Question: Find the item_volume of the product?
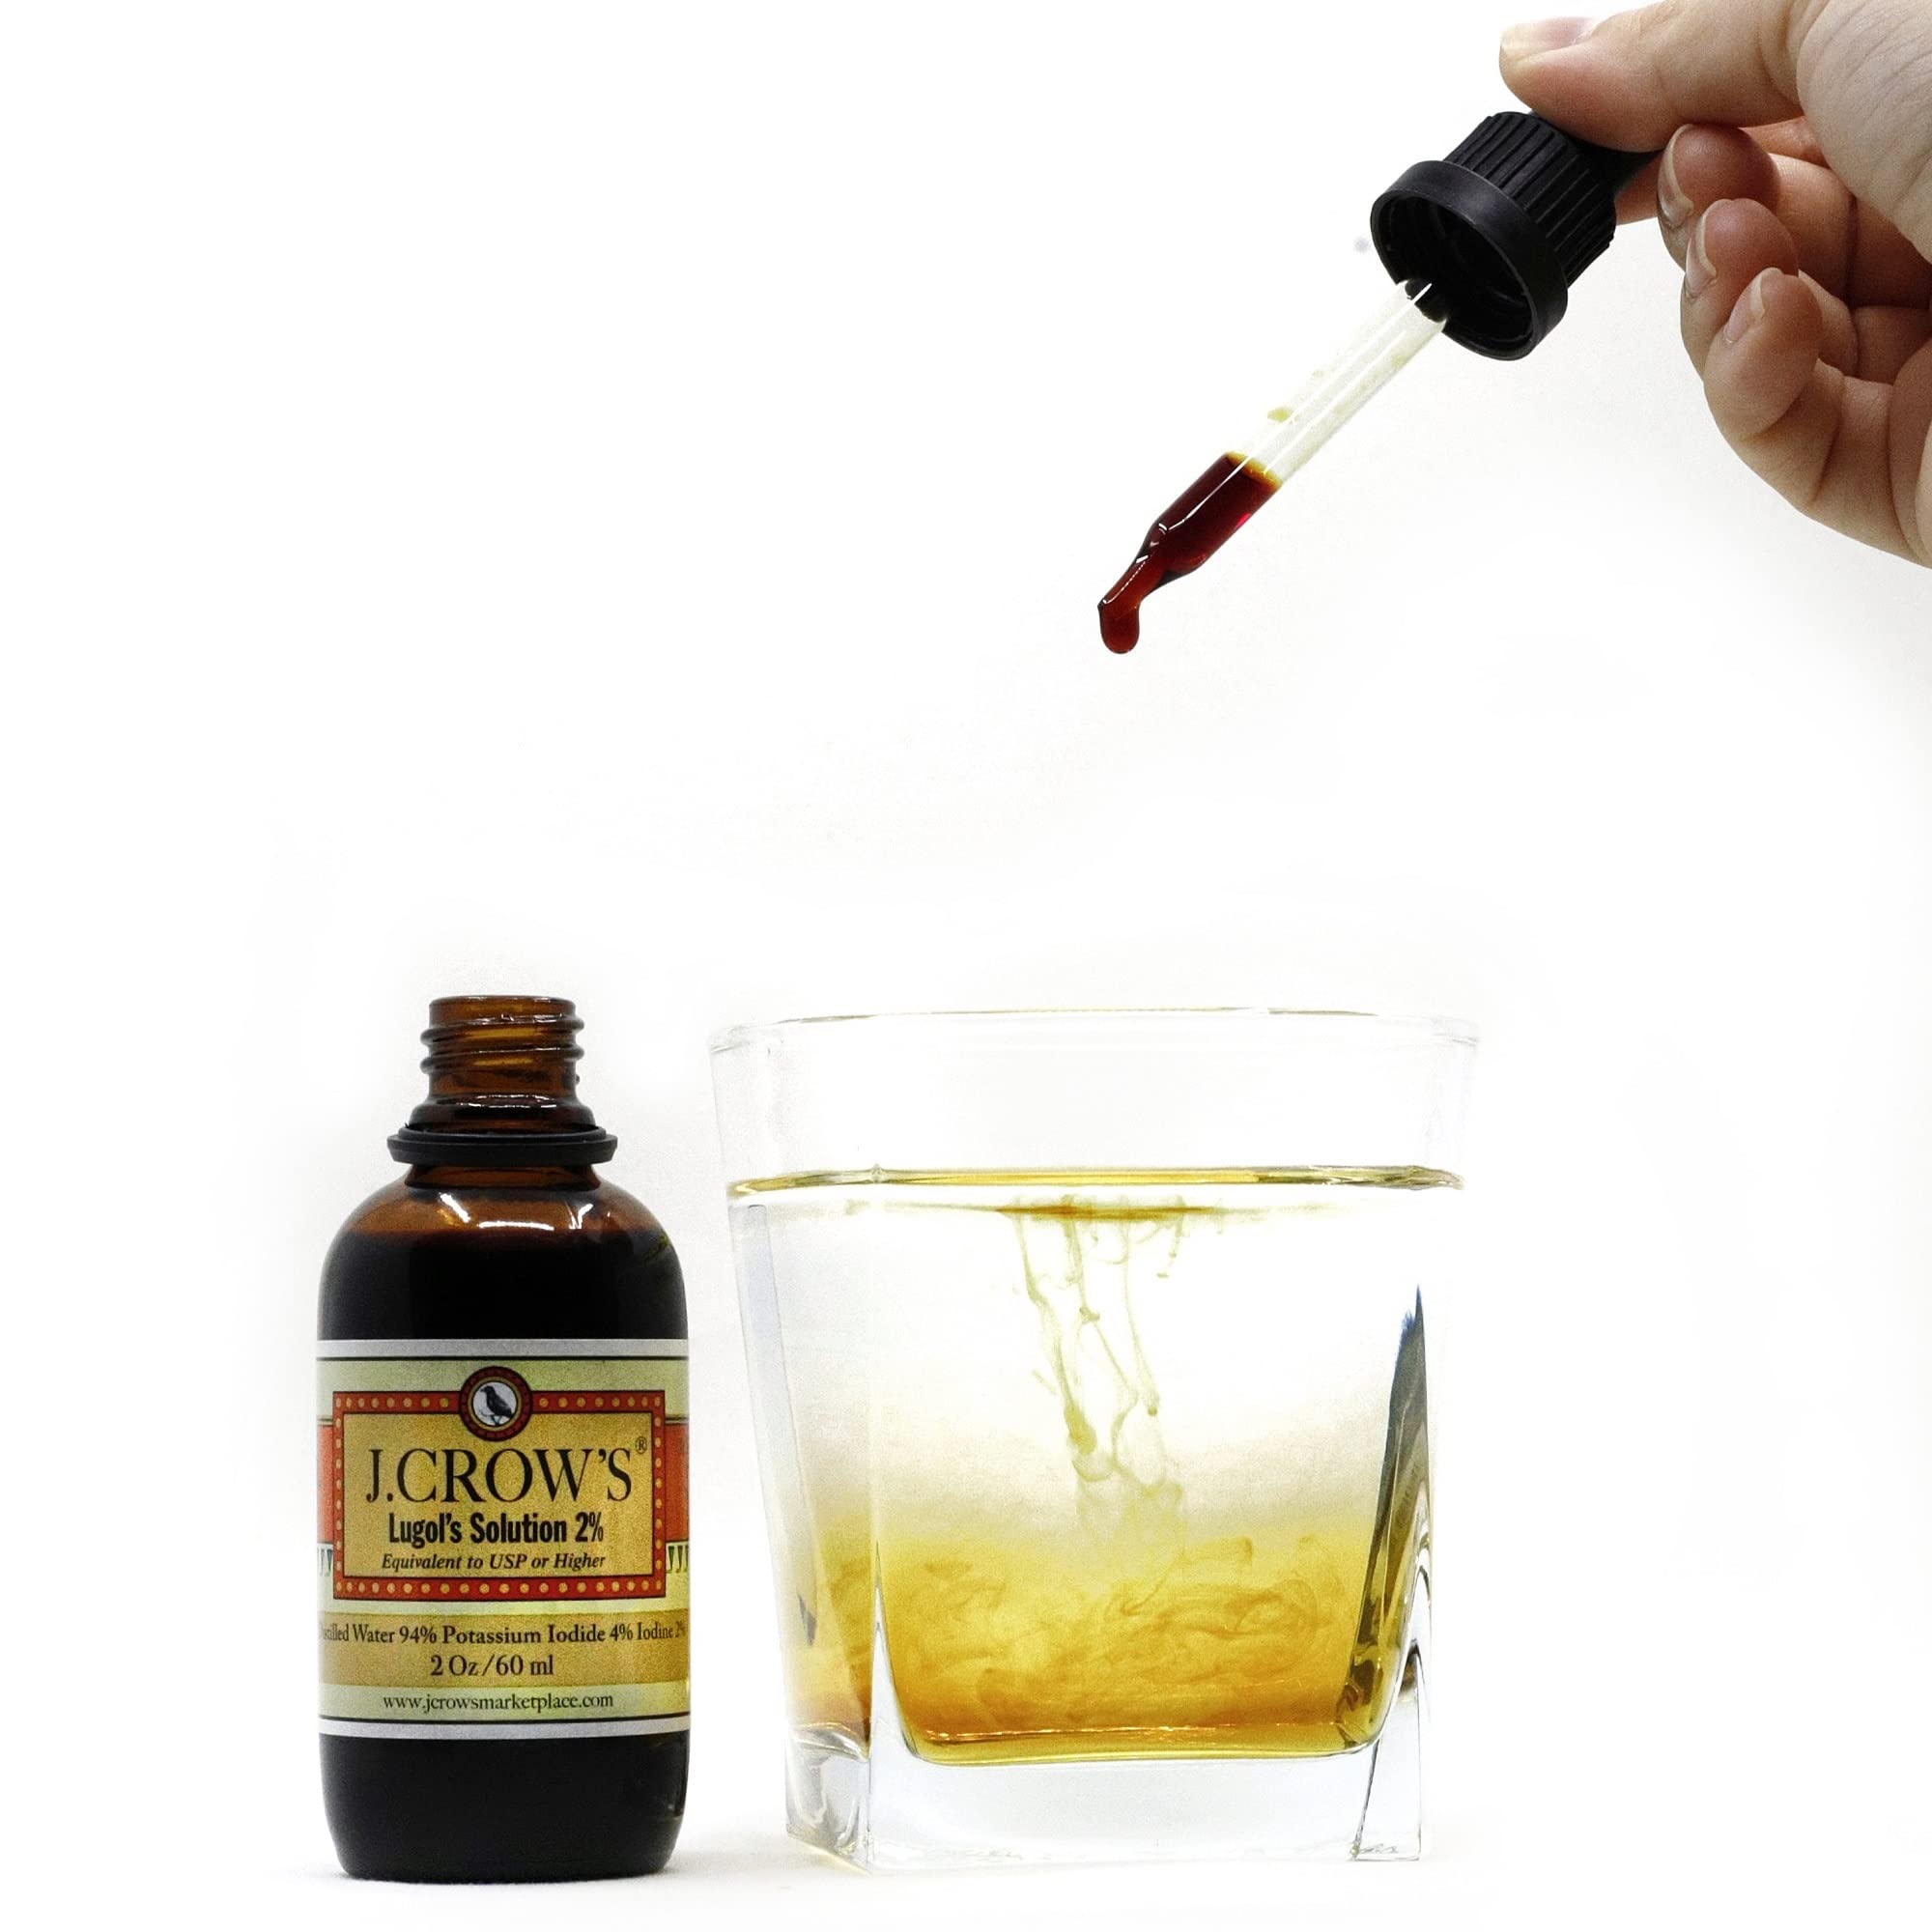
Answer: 2.0 fluid ounce